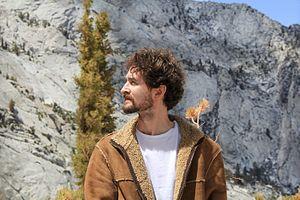
Danny Green de Laish